New Richmond High School

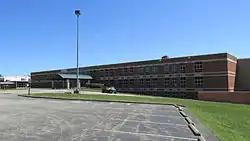

New Richmond High School (NRHS) is a public high school in New Richmond, Ohio, United States. It is part of the New Richmond Exempted Village School District.